Girl Alone

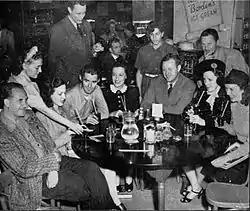
The cast of the program taking a refreshment break in January 1941. Seated, from left:Herbert Butterfield (Zeihm), Laurette Fillbrandt (Virginia Richman), John Larkin (Frankie McGinnis), Betty Winkler (Patricia Rogers), Pat Murphy (Scoop Curtis), Joan Winters (Alice Ames Warner), Frances Carlon (Ruth Lardner). Standing from left: Director Charles Urquhart, Frankie Pacelli (Jack), Henry Hunter (Scotson Webb)

After inheriting a fortune, Patricia Rogers (Betty Winkler) falls in love with the trustee of her estate, John Knight, portrayed by Karl Weber, Les Damon, Macdonald Carey, Bob Bailey and Syd Simons. Separating from Knight and leaving Chicago, Rogers enters into a romantic relationship with Phoenix newspaperman Scoop Curtis (Don Briggs, Pat Murphy, Arthur Jacobson), who is later paralyzed by an automobile accident.